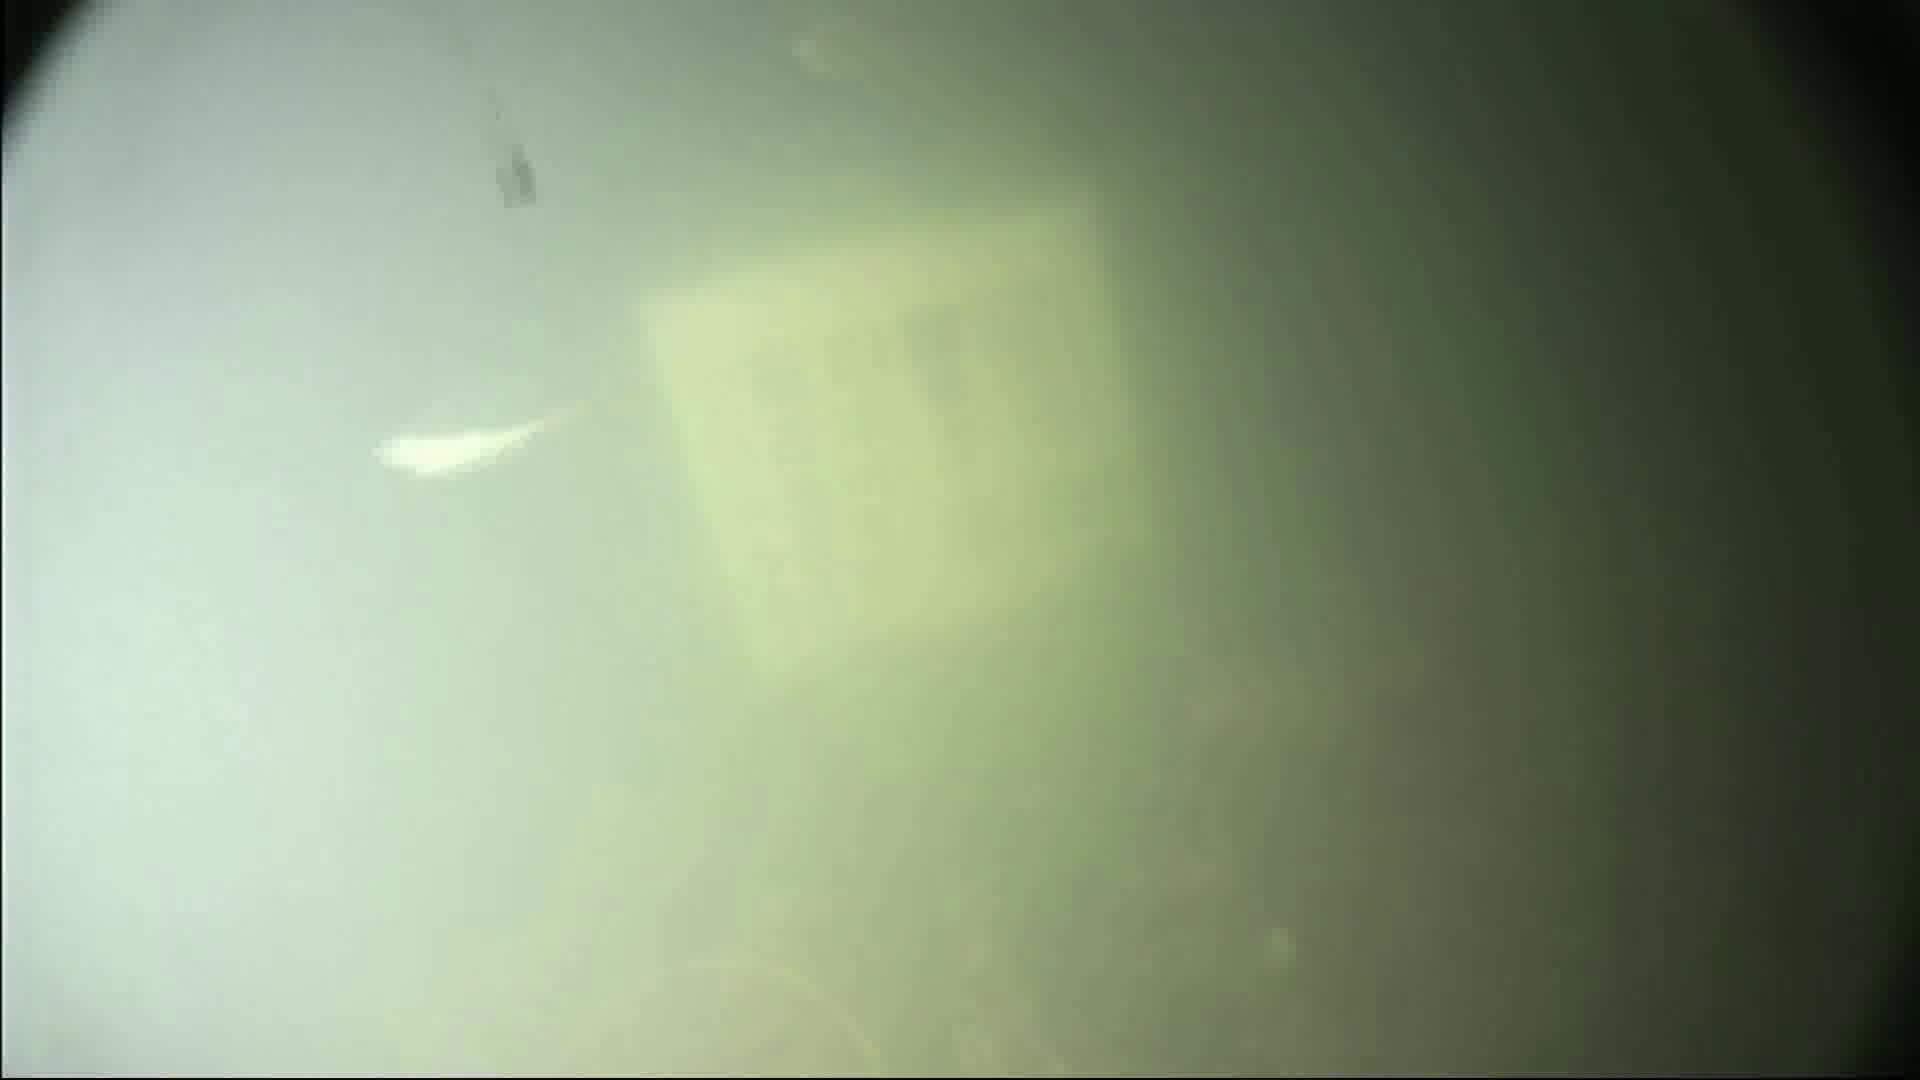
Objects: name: shrimp
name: small_fish